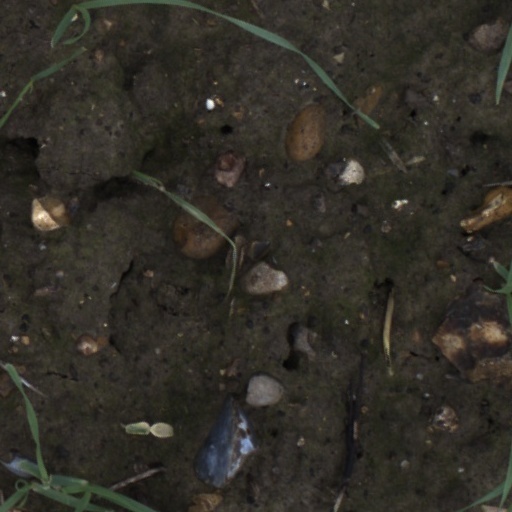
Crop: wheat